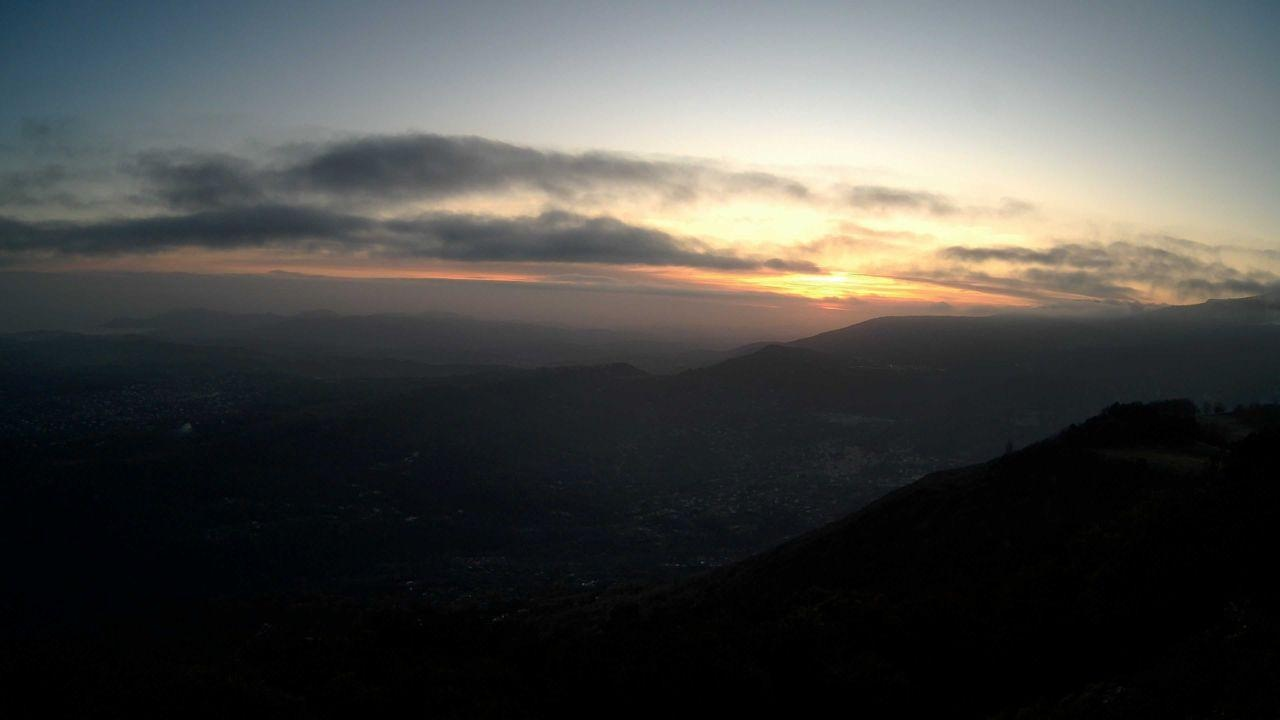
Fire: no
Smoke: no